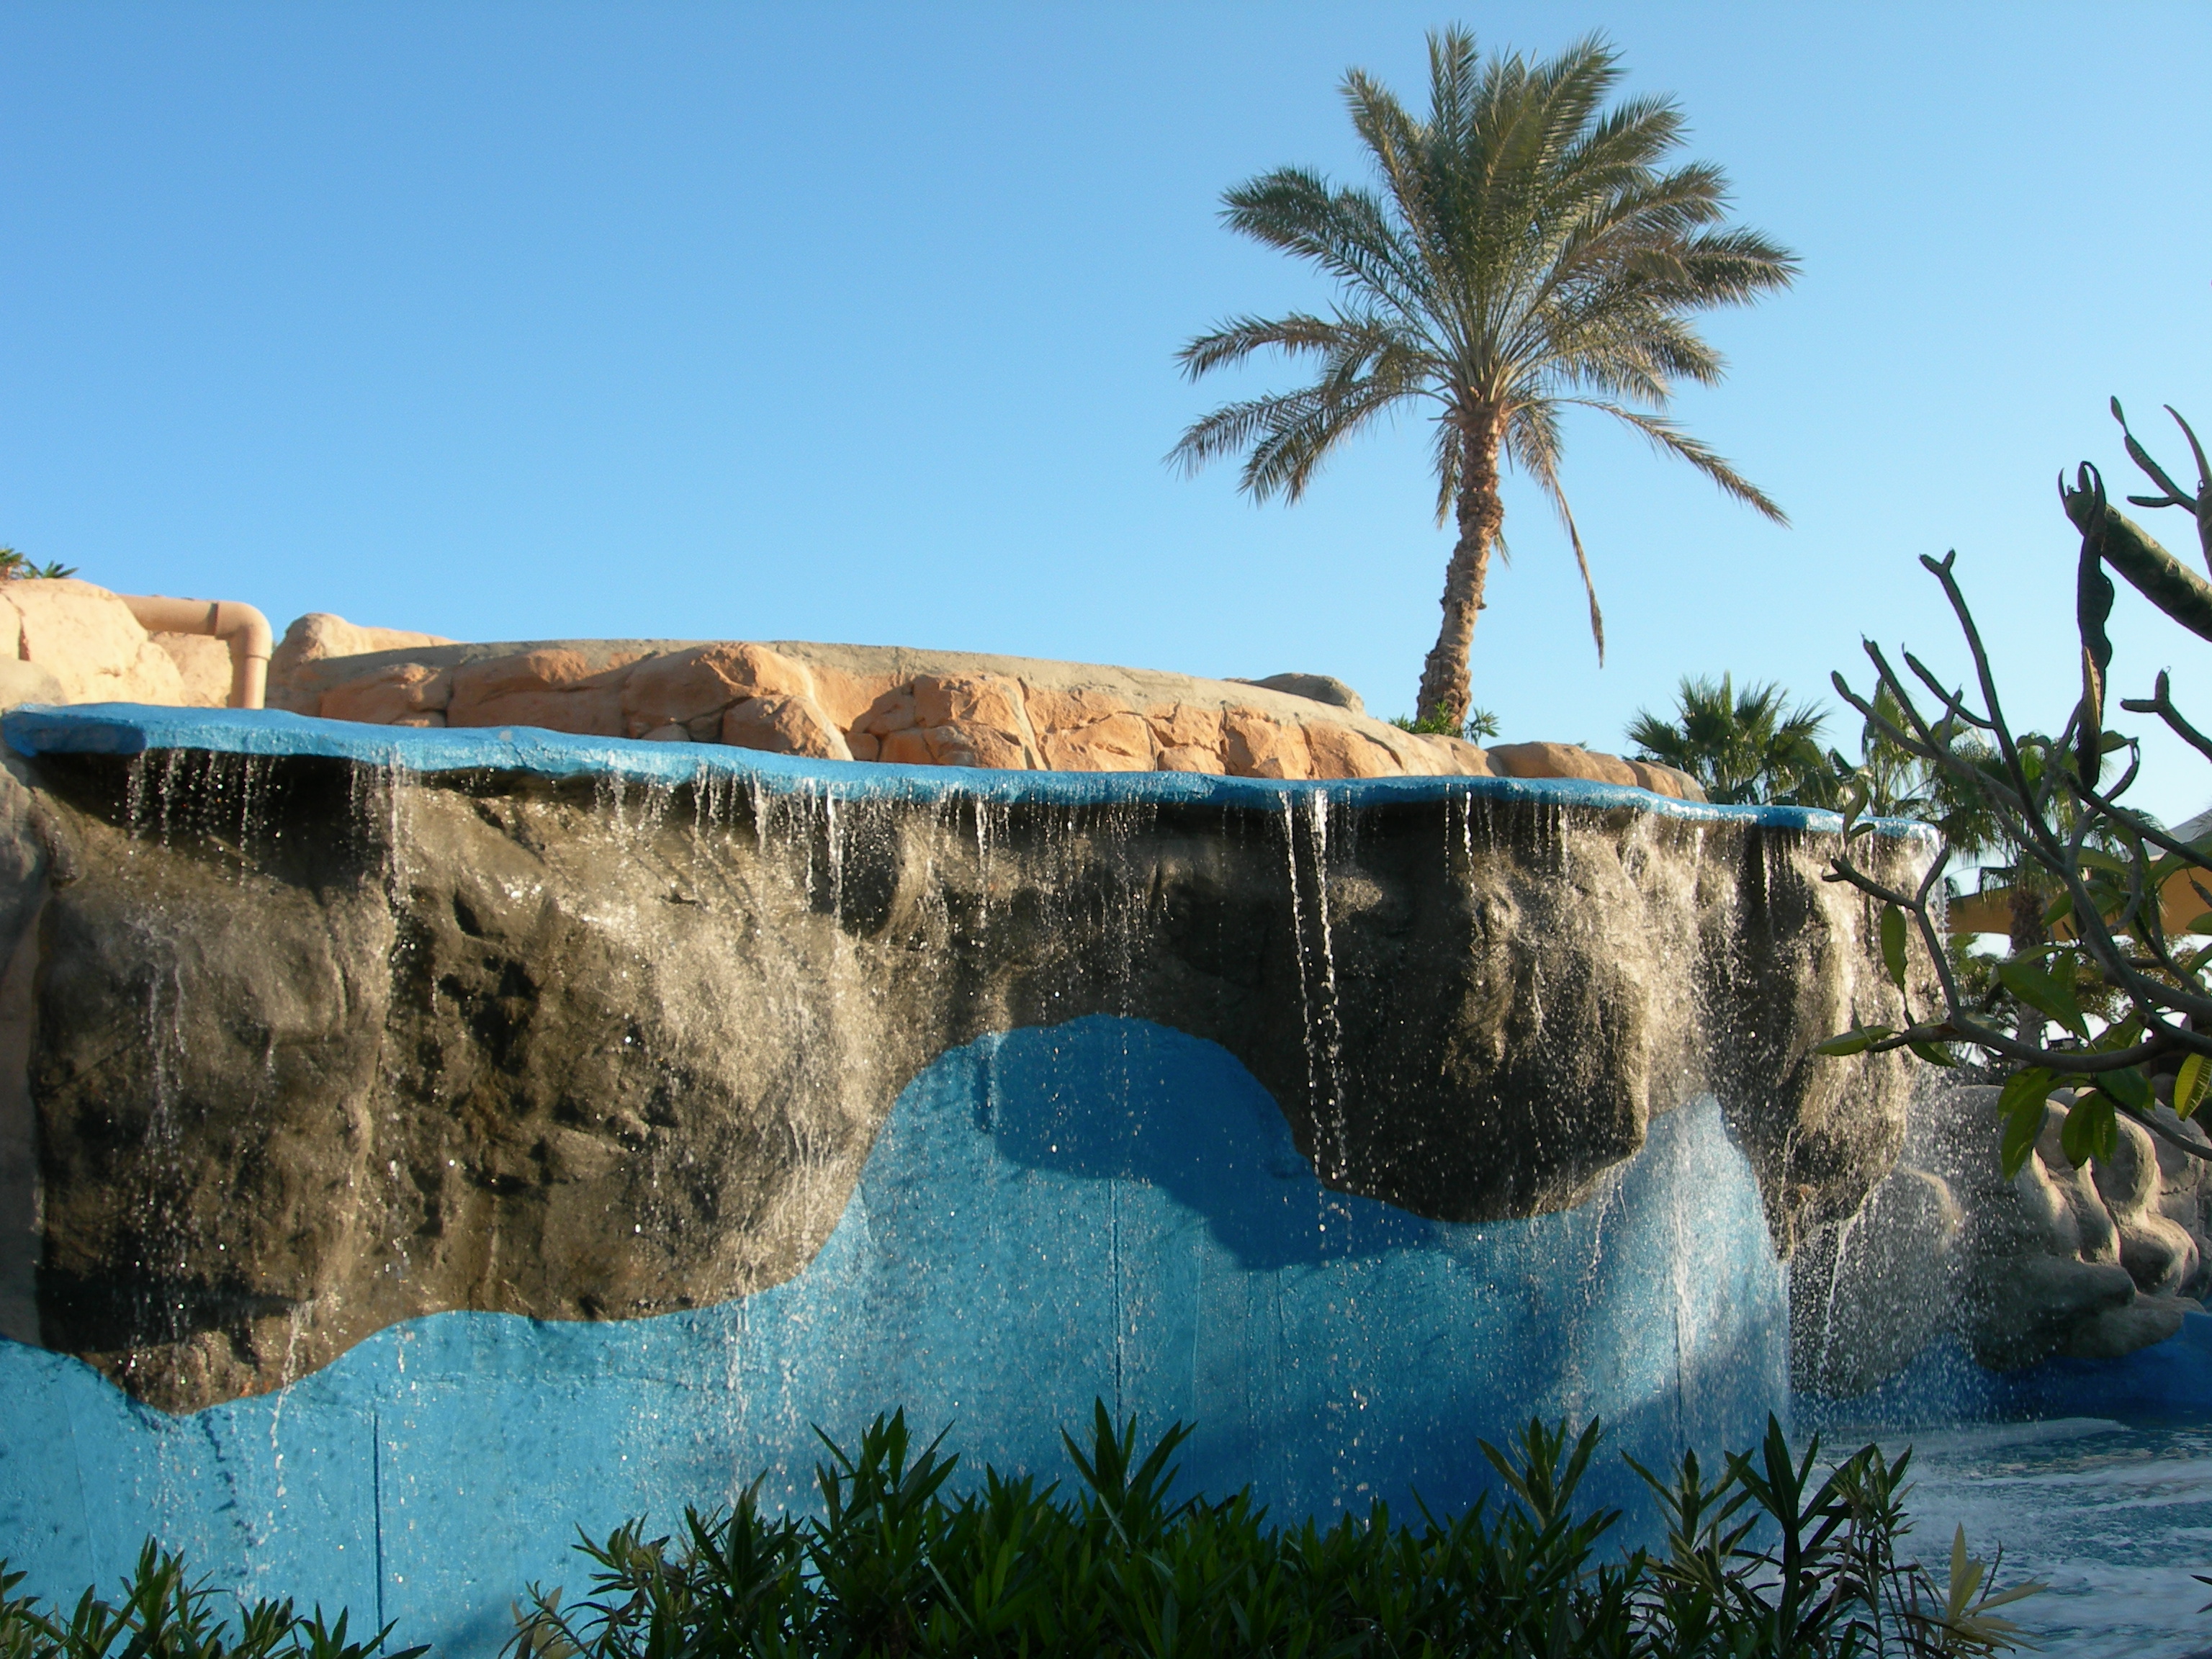
sea, coast, water, waterfall, vacation, travel, cliff, nikon, terrain, waterway, egypt, water feature, arecales